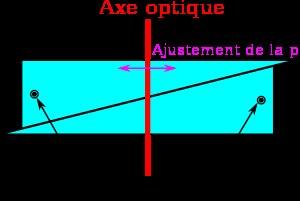
Le compensateur de Soleil-Babinet est une lame de retard biréfringente couramment employée en optique pour tourner la polarisation de différentes longueurs d'onde ou comme compensateur de phase. Il consiste en deux prismes biréfringents, généralement en quartz, qui coulissent l'un sur l'autre pour ajuster la différence de chemin optique entre l'axe rapide et lent de la polarisation, ou bien qui ne coulissent pas, l'ensemble du compensateur étant alors chariotable dans une direction orthogonale à l'axe optique. Cet élément optique porte le nom des inventeurs Jacques Babinet et Jean-Baptiste Soleil.